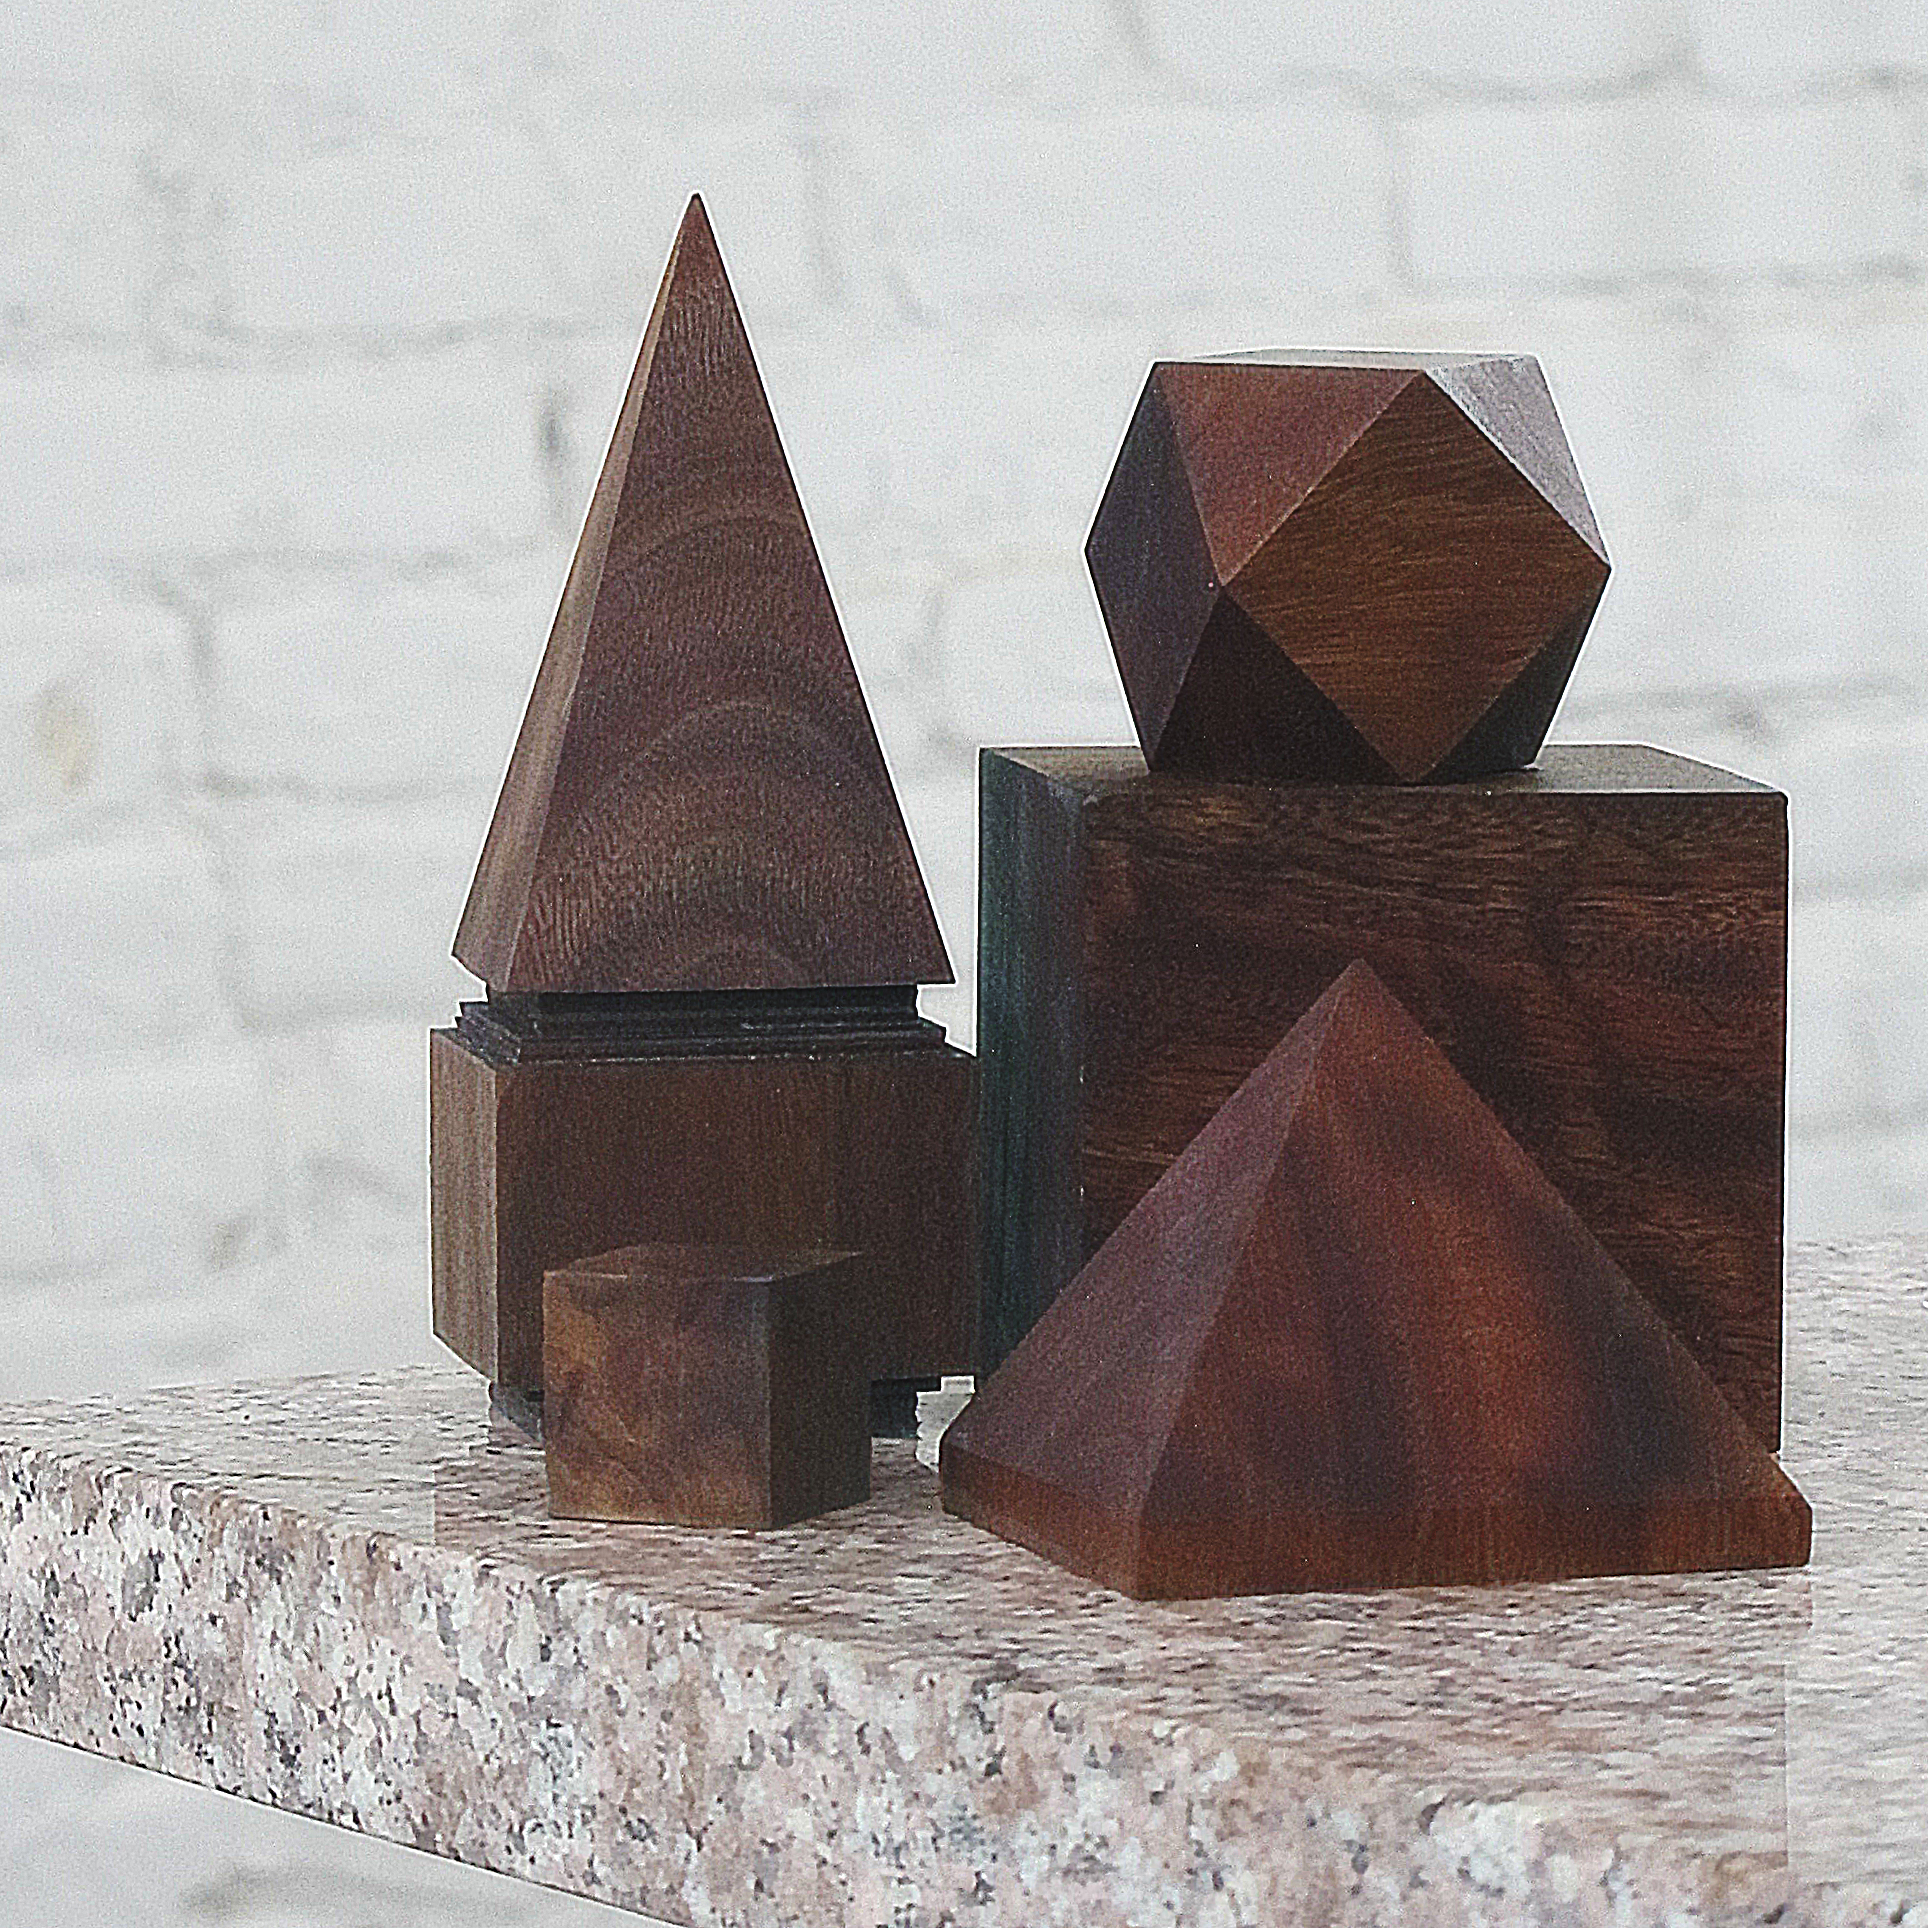
craft, woodworking, modern art, walnut, diy, paperweights, paperweight, wood